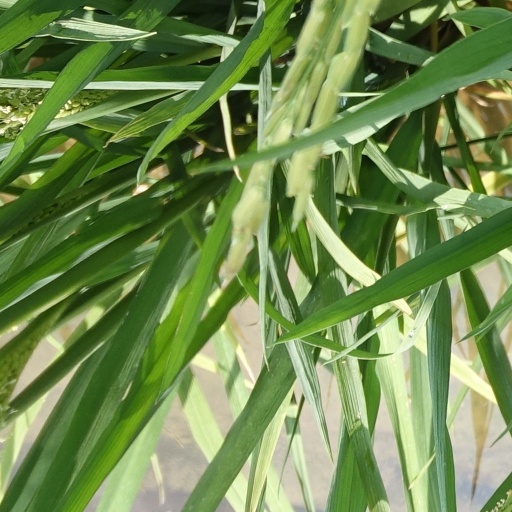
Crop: rice